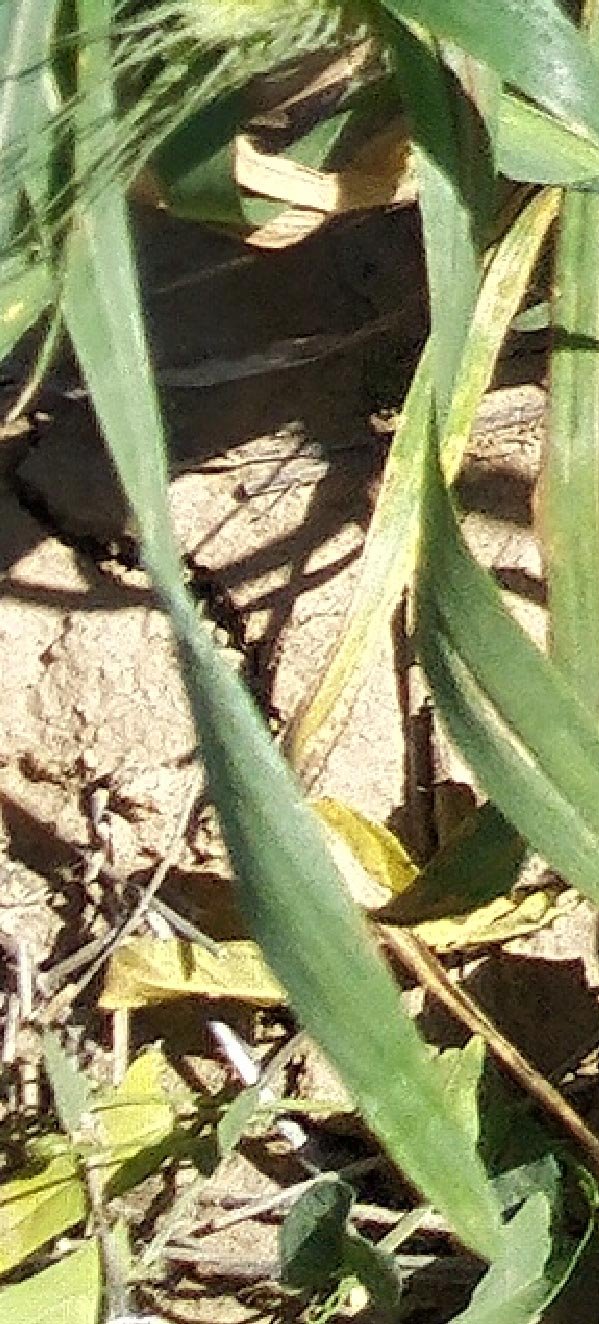
Label: Wheat___Healthy